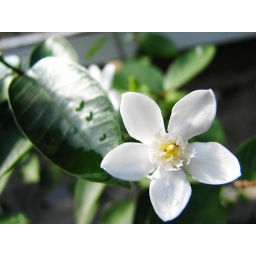
Some white flower in a pot in the backyard